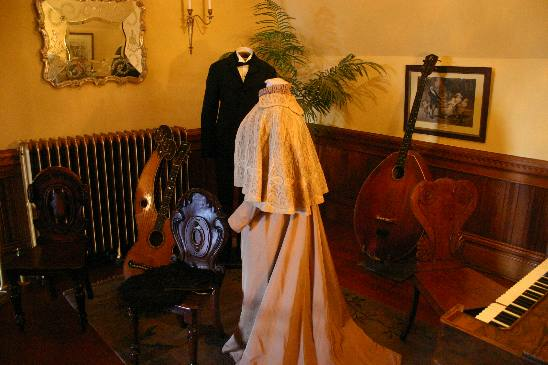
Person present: No